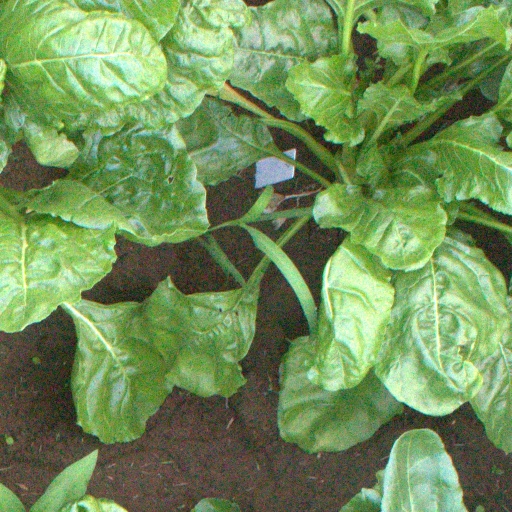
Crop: sugar beet